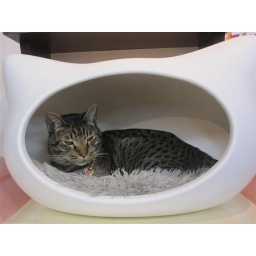
He was sat on top of the big cat TV. Prime seat in the house xD